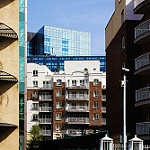
Scene: Outdoor